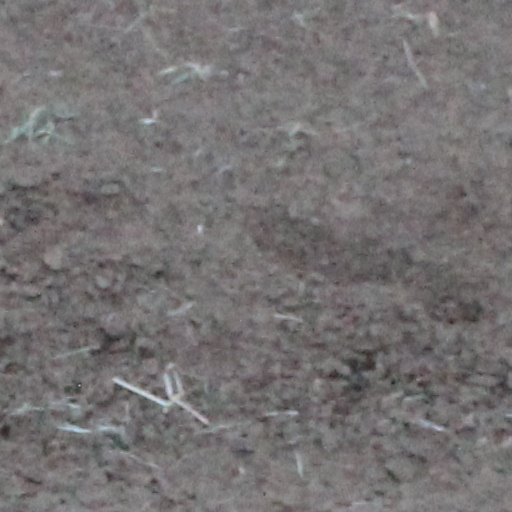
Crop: wheat